Cerralbo Museum

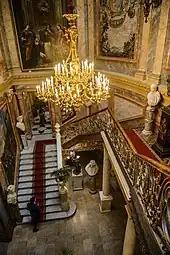
The staircase

Enrique de Aguilera y Gamboa, the Marquis of Cerralbo, opened the place as private gallery in 1893.